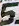
Number: 5